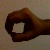
The image shows a hand gesture representing the number 0 in Indian Sign Language.